Joseph Conrad

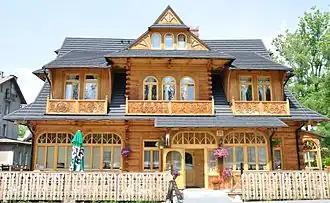
In 1914 Conrad and family stayed at the Zakopane "Willa Konstantynówka", operated by his cousin Aniela Zagórska, mother of his future Polish translator of the same name.

Conrad was a reserved man, wary of showing emotion. He scorned sentimentality; his manner of portraying emotion in his books was full of restraint, scepticism and irony. In the words of his uncle Bobrowski, as a young man Conrad was "extremely sensitive, conceited, reserved, and in addition excitable. In short [...] all the defects of the "Nałęcz" family."